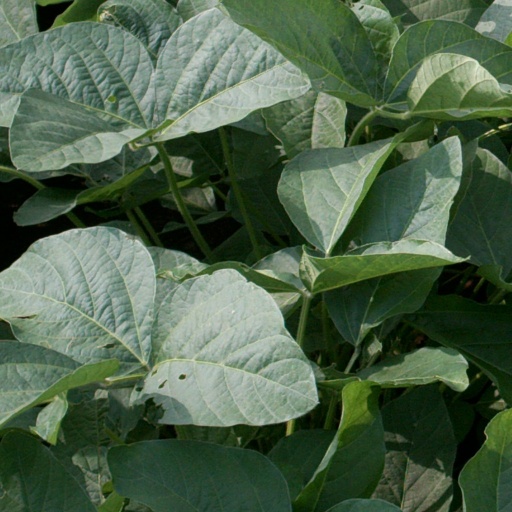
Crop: soybean